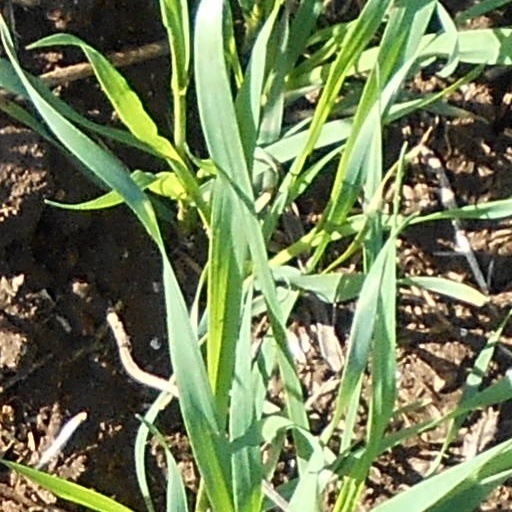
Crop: wheat